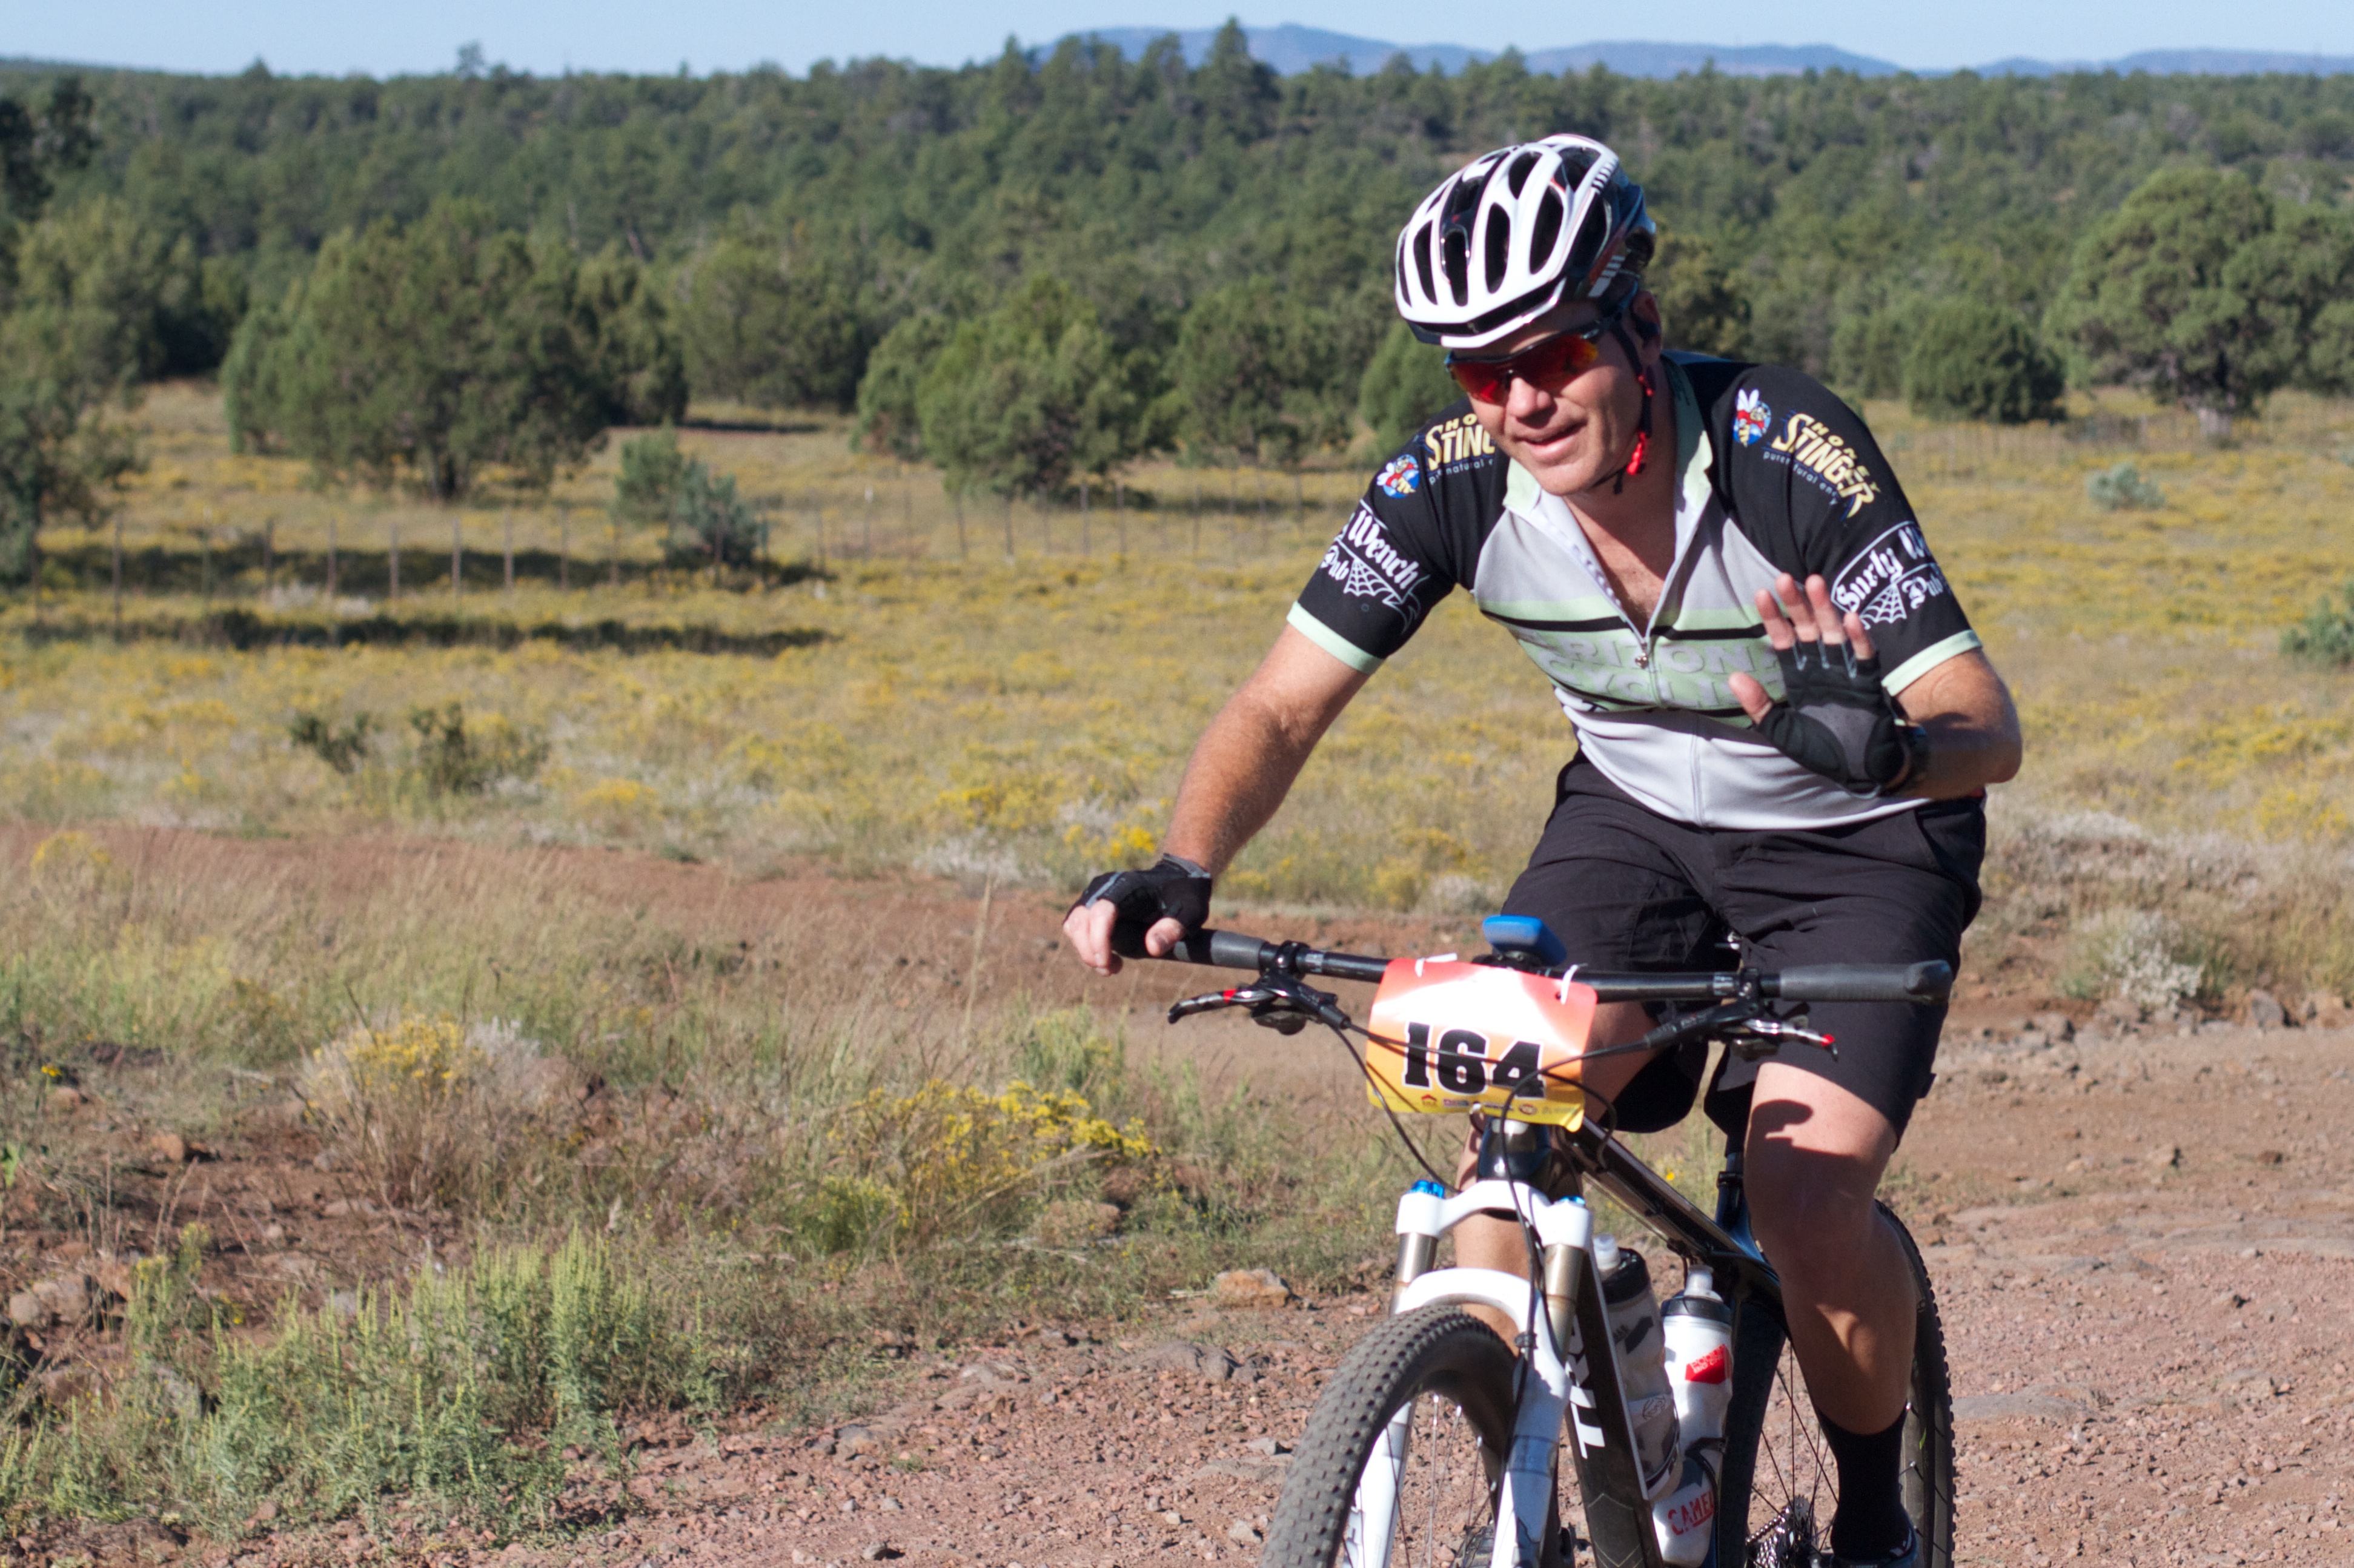
bicycle, vehicle, extreme sport, sports equipment, mountain bike, cycling, race, sports, fotr, freeride, mountain biking, road cycling, land vehicle, cycle sport, downhill mountain biking, racing bicycle, road bicycle racing, duathlon, mountain bike racing, cross country cycling